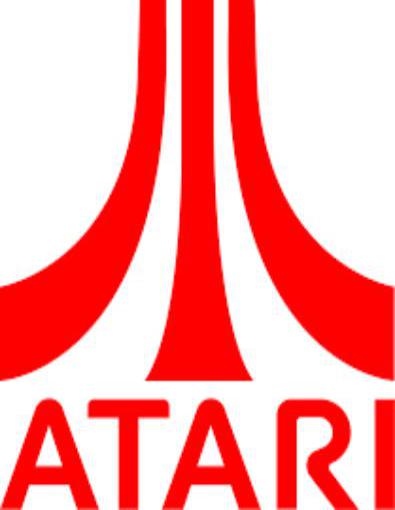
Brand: atari 2600-1
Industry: Clothes